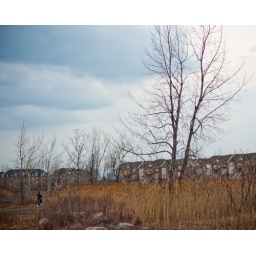
A bike in a field dreams of unconventionnal places